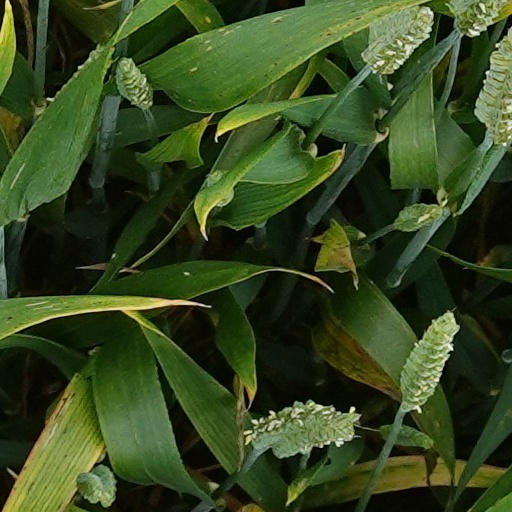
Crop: wheat